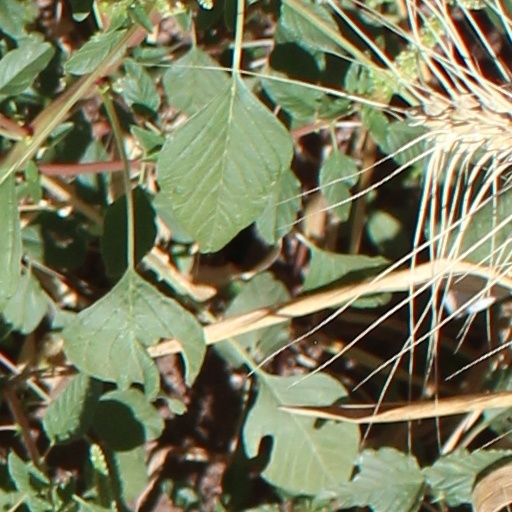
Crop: wheat